Espruino

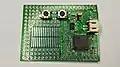
The Original Espruino, the first official development board, offers 44 GPIO pins, Micro SD card support, a Micro USB interface and controllable LEDs and buttons. It has 256 kiB of flash and 48 kiB of RAM and runs on a 72 MHz ARM Cortex M3 processor.

The first official development board was the Original Espruino. Later boards are available in a variety of form factors. The Original Espruino was followed by the Espruino Pico, Espruino WiFi, Puck.js and Pixl.js. A breakout board featuring the MDBT42Q Bluetooth LE module, the same used in the Puck.js and Pixl.js, is also available.